Olmec colossal heads

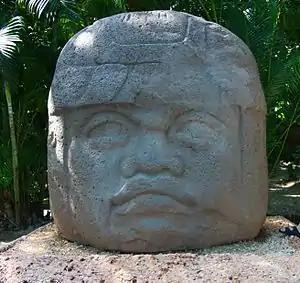
La Venta Monument 1

San Lorenzo Colossal Head 3 is also known as San Lorenzo Monument 3. The head measures high by wide by deep and weighs 9.4 tons. The head was discovered in a deep gully by Matthew Stirling in 1946; it was found lying face down and its excavation was difficult due to the wet conditions in the gully. The monument was found southwest of the main mound at San Lorenzo, however, its original location is unknown; erosion of the gully may have resulted in significant movement of the sculpture. Head 3 has been moved to the Xalapa Museum of Anthropology. The headdress is complex, with the horizontal basal band being formed by four horizontal cords, with diagonal folds above each eye. A small skullcap tops the headdress. A large flap formed of four cords drops down both sides of the head, completely covering the ears. The face has a typically frowning brow and, unusually, has clearly defined eyelids. The lips are thick and slightly parted; the front of the lower lip has broken away completely, and the lower front of the headdress is pitted with 27 irregularly spaced artificial depressions.